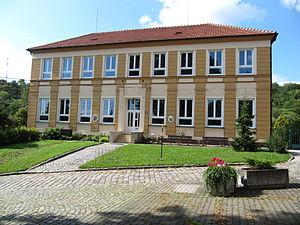
Částkov est une commune du district d'Uherské Hradiště, dans la région de Zlín, en République tchèque. Sa population s'élevait à 383 habitants en 2018.